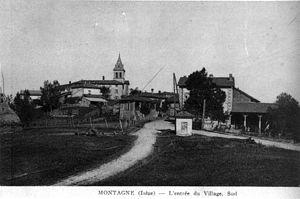
Montagne est une commune française située dans le département de l'Isère en région Auvergne-Rhône-Alpes. Elle fait partie de la communauté de communes de Saint-Marcellin Vercors Isère Communauté.